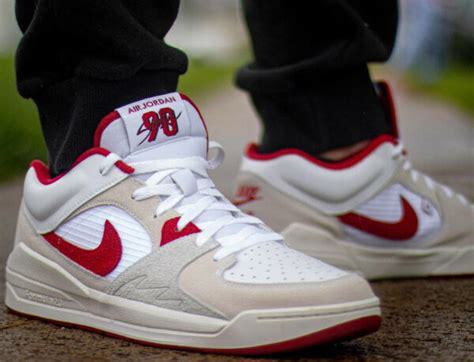
Brand: Jordan
Model: Stadium 90